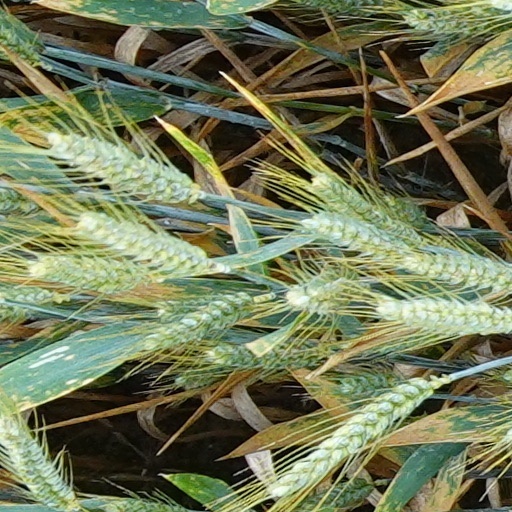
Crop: wheat